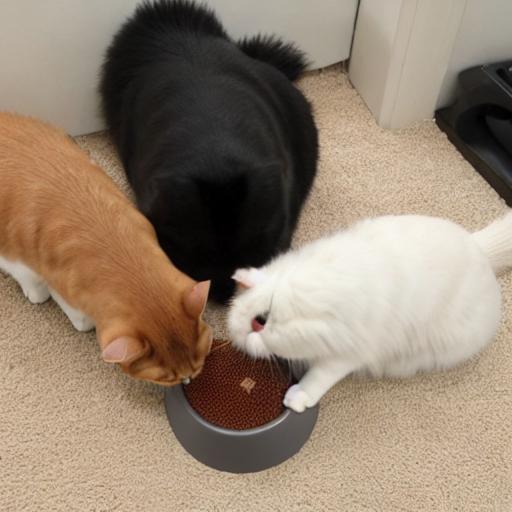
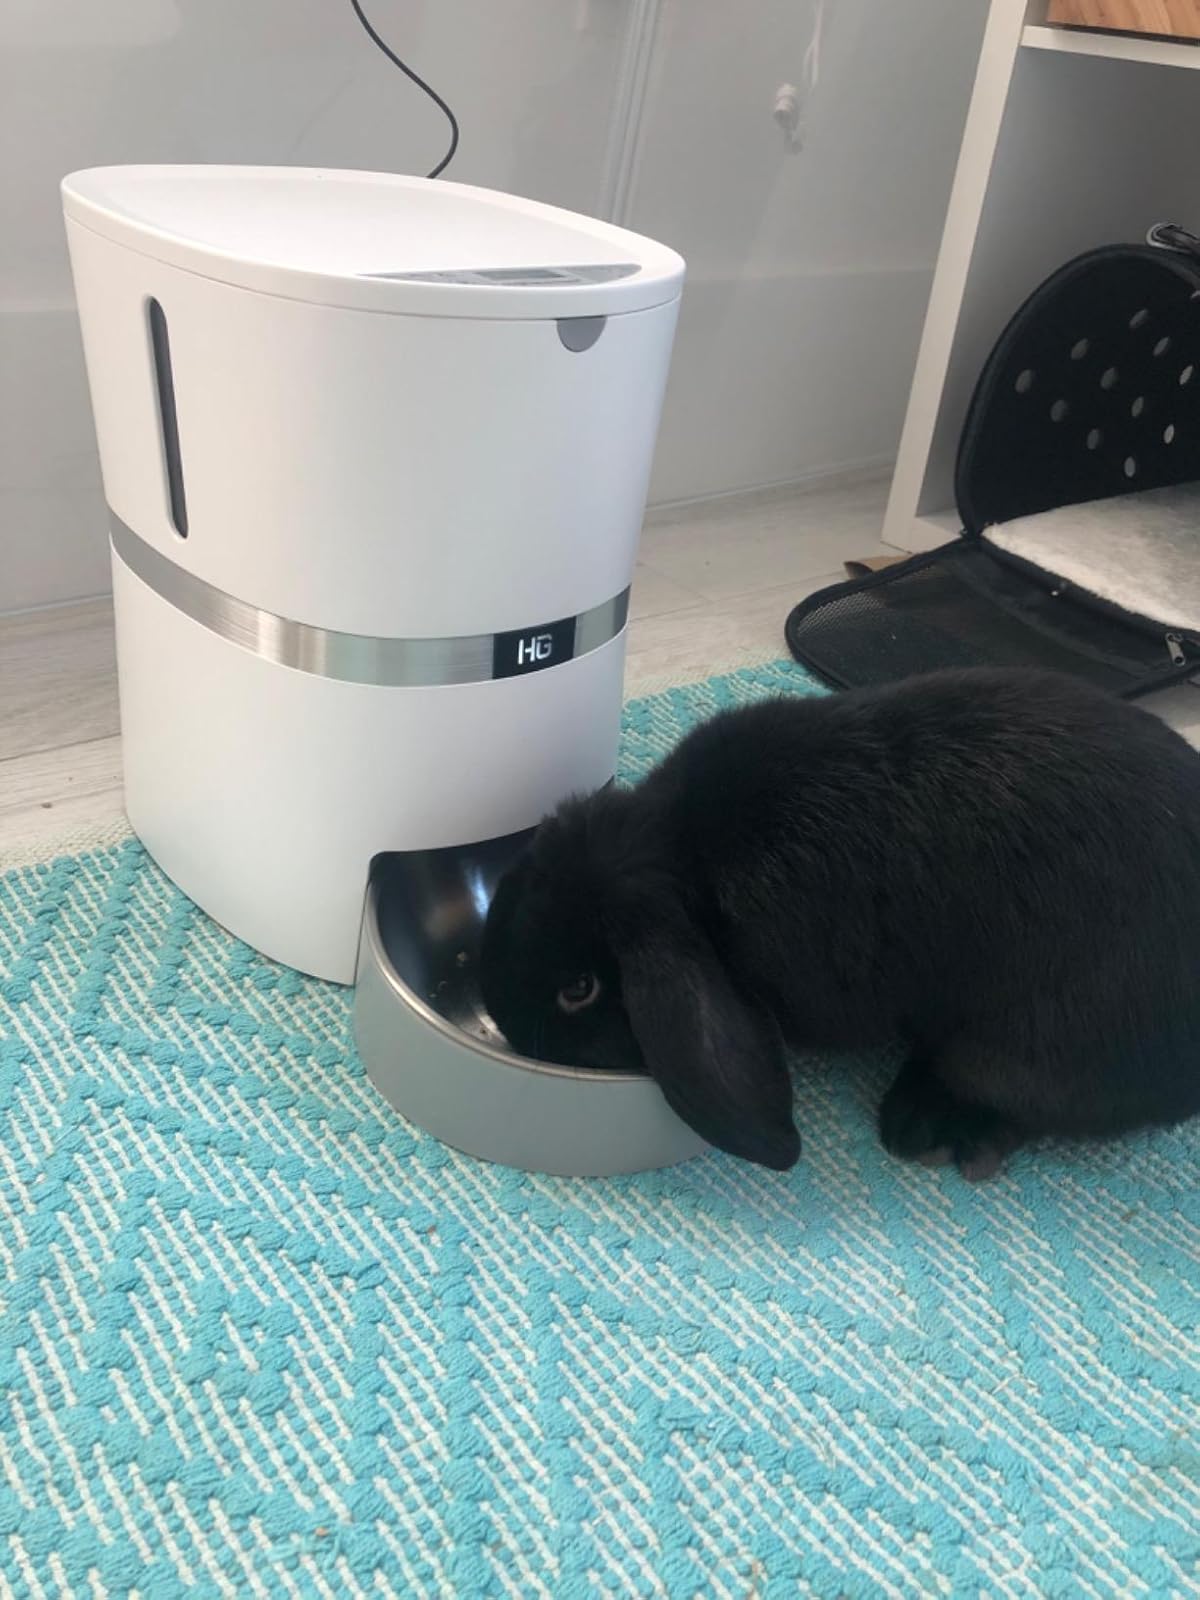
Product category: items_feeder
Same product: no